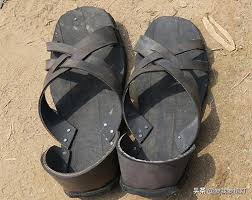
Waste category: shoes